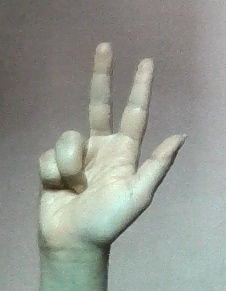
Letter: al